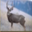
Label: deer